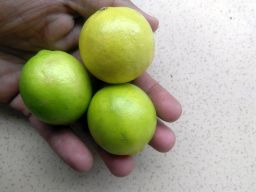
Fruit: Lime
Quality: Good